West End, Florida

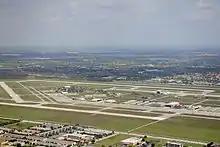
Miami Executive Airport

The Innovation District is an area within the West End focused around the Miami Executive Airport. The area is projected to become mixed-use with a focus on innovation and technology. Because the West End has the highest concentration of the professional workforce in Miami-Dade County, the plan will attract more professional jobs to the area and provide a stable workforce of professionals who will live and work in the West End.